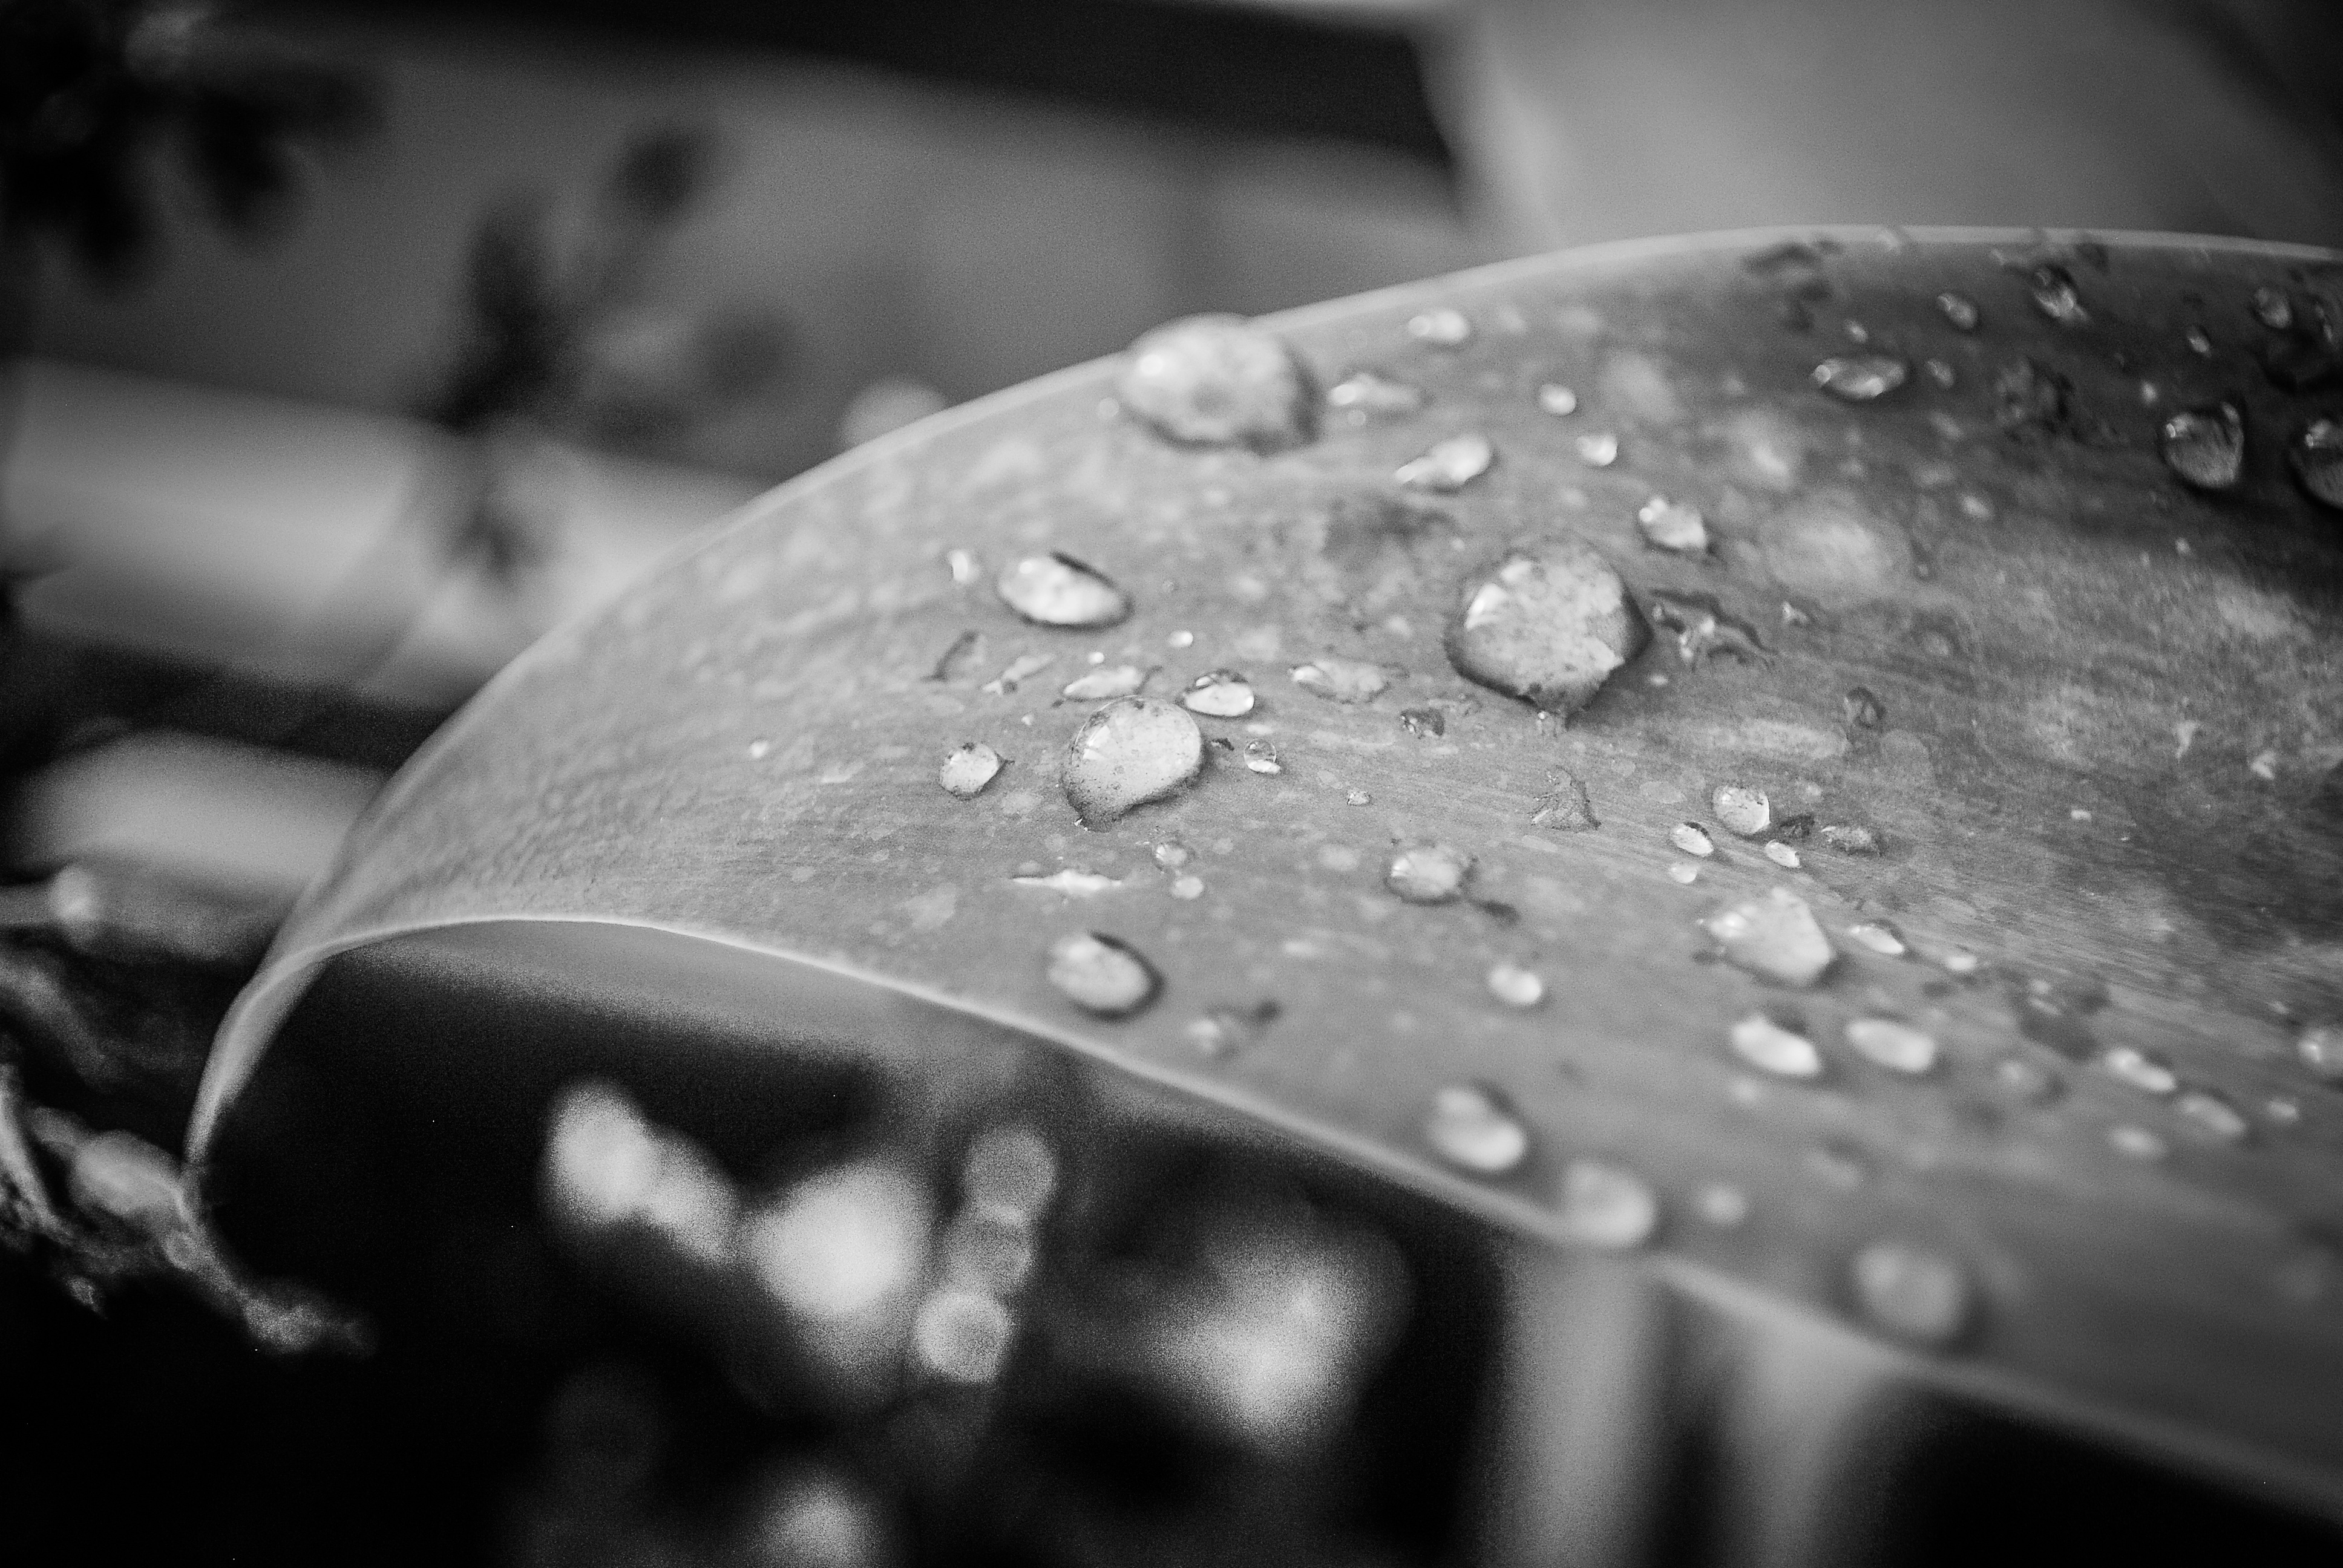
drop, light, black and white, white, photography, darkness, black, monochrome, close up, macro photography, monochrome photography